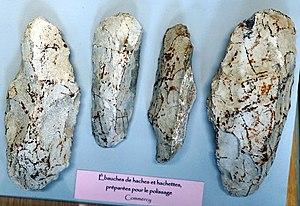
présenté au musée de Toul.
Commercy est une commune française située dans le département de la Meuse, dont elle est une des sous-préfectures.